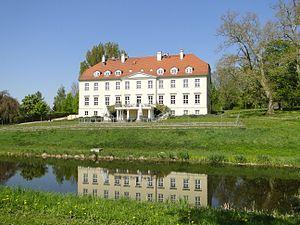
Le château de Rattey est un château allemand du Mecklembourg situé à Rattey, village appartenant à la commune rurale de Schönbeck dans l'arrondissement du Plateau des lacs mecklembourgeois.